The Buccaneers

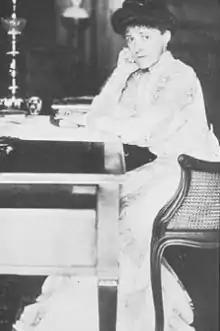
Edith Wharton (1915)

Edith Wharton's final novel received positive and negative reactions from critics. It was often referred to by "The New York Times" as the "unfinished novel". The main questions asked by critics were: "Is this really her legacy?" and "Was there enough left of the book to publish in the first place?" Some of Wharton's close friends, such as her literary executor Galliard Lapsey, stated that the story was brought to its intended conclusion.